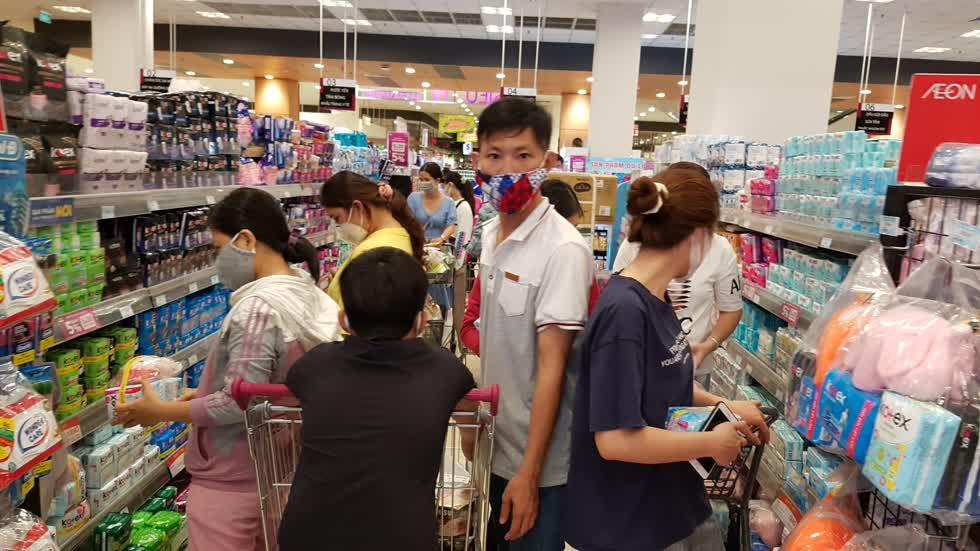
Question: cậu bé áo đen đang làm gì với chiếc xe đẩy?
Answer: cậu bé đang vịn chiếc xe đẩy